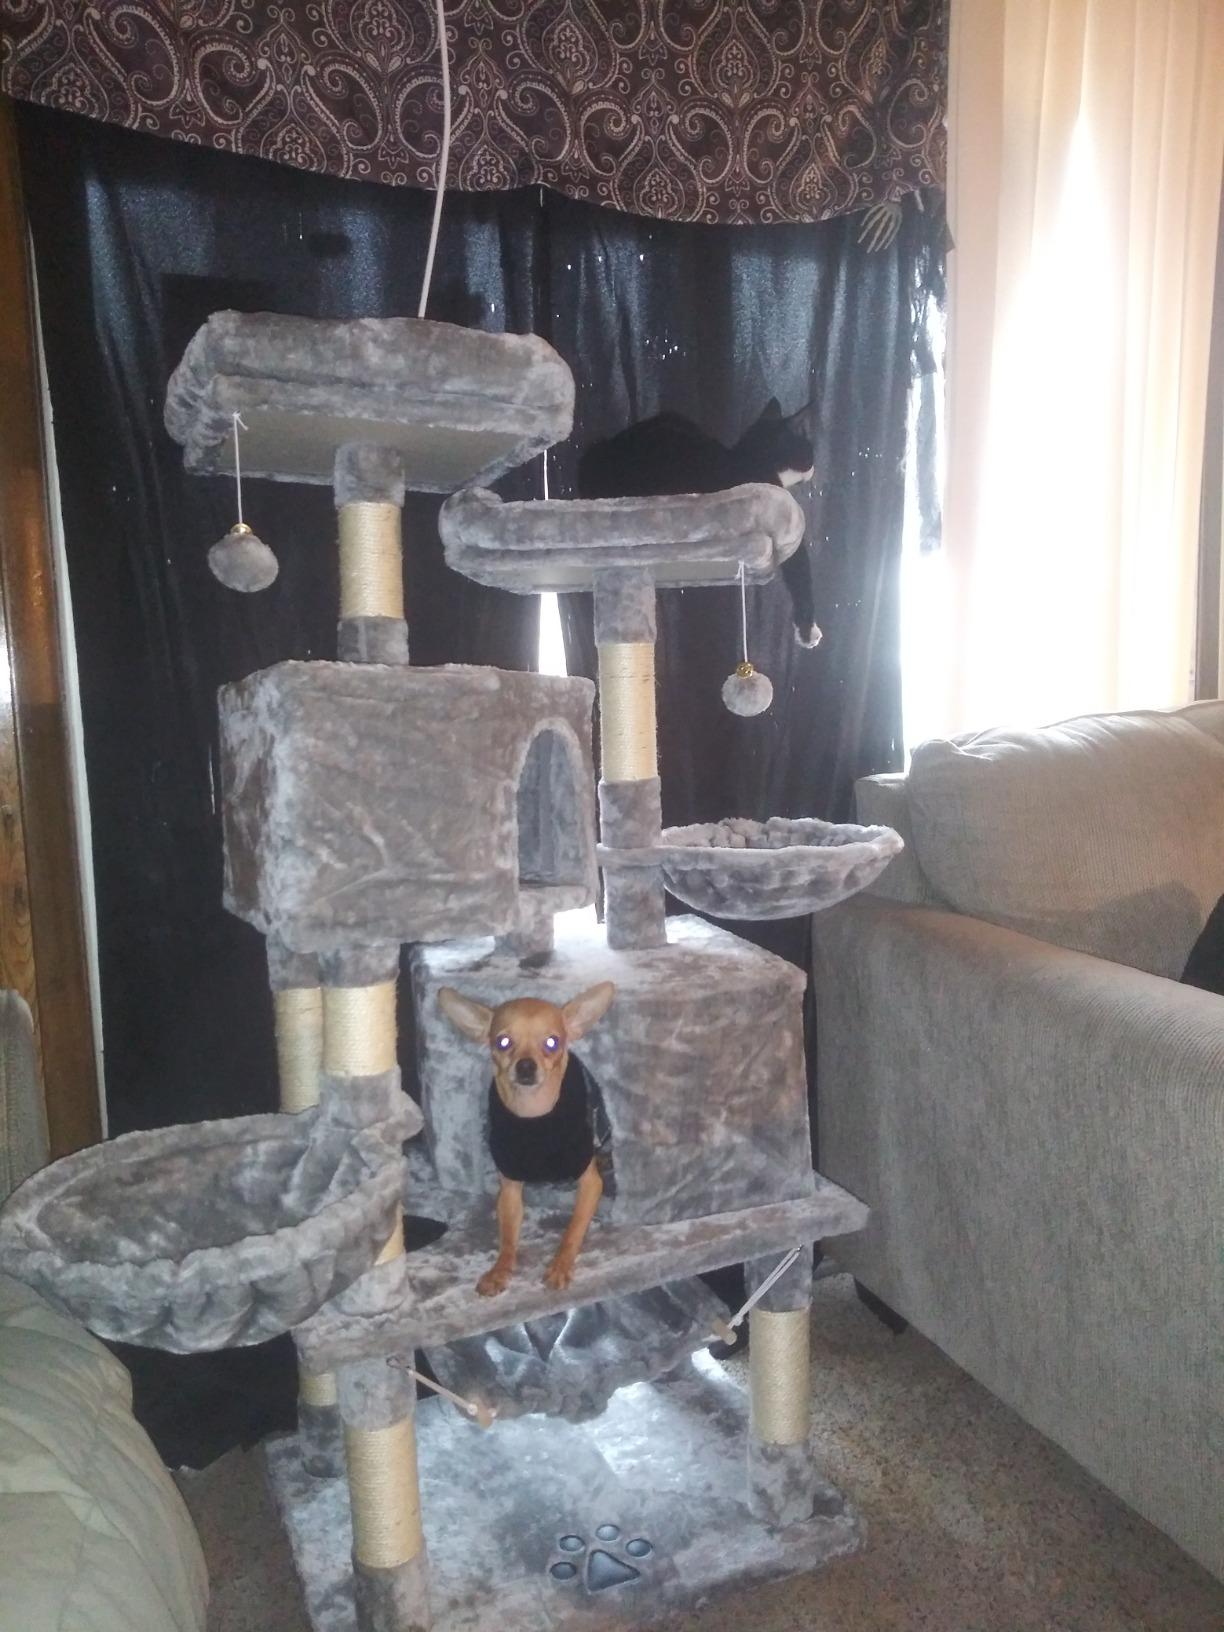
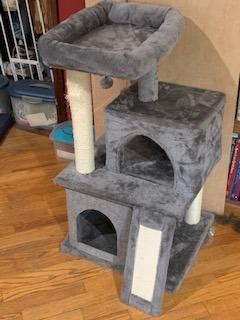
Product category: items_cat tree
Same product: no